Balak (parashah)

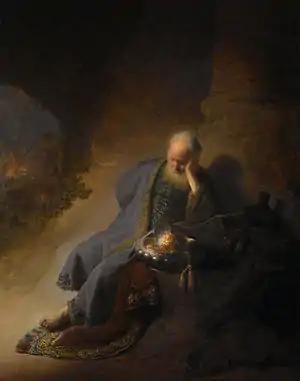
Jeremiah

The Gemara read the closing admonition of the haftarah, ""to do justly, and to love mercy, and to walk humbly with your God," as one of several distillations of the principles underlying the Torah. Rabbi Simlai taught that God communicated 613 precepts to Moses. David reduced them to eleven principles, as Psalm 15 says, "Lord, who shall sojourn in Your Tabernacle? Who shall dwell in Your holy mountain?—He who [1] walks uprightly, and [2] works righteousness, and [3] speaks truth in his heart; who [4] has no slander upon his tongue, [5] nor does evil to his fellow, [6] nor takes up a reproach against his neighbor, [7] in whose eyes a vile person is despised, but [8] he honors them who fear the Lord, [9] he swears to his own hurt and changes not, [10] he puts not out his money on interest, [11] nor takes a bribe against the innocent." Isaiah reduced them to six principles, as Isaiah 33:15–16 says, "He who [1] walks righteously, and [2] speaks uprightly, [3] he who despises the gain of oppressions, [4] who shakes his hand from holding of bribes, [5] who stops his ear from hearing of blood, [6] and shuts his eyes from looking upon evil; he shall dwell on high." Micah reduced them to three principles, as Micah 6:8 says, "It has been told you, o man, what is good, and what the Lord requires of you: only [1] to do justly, and [2] to love mercy, and [3] to walk humbly before your God." The Gemara interpreted "to do justly" to mean maintaining justice; "to love mercy" to mean rendering every kind office, and "walking humbly before your God" to mean walking in funeral and bridal processions. And the Gemara concluded that if the Torah enjoins "walking humbly" in public matters, it is ever so much more requisite in matters that usually call for modesty. Returning to the commandments of the Torah, Isaiah reduced them to two principles, as Isaiah 56:1 says, "Thus says the Lord, [1] Keep justice and [2] do righteousness." Amos reduced them to one principle, as Amos 5:4 says, "For thus says the Lord to the house of Israel, ‘Seek Me and live.’" To this Rav Nahman bar Isaac demurred, saying that this might be taken as: Seek Me by observing the whole Torah and live. The Gemara concluded that Habakkuk based all the Torah's commandments on one principle, as Habakkuk 2:4 says, "But the righteous shall live by his faith."